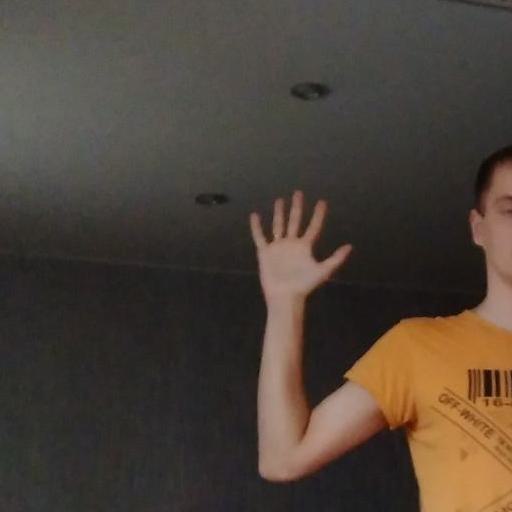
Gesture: palm